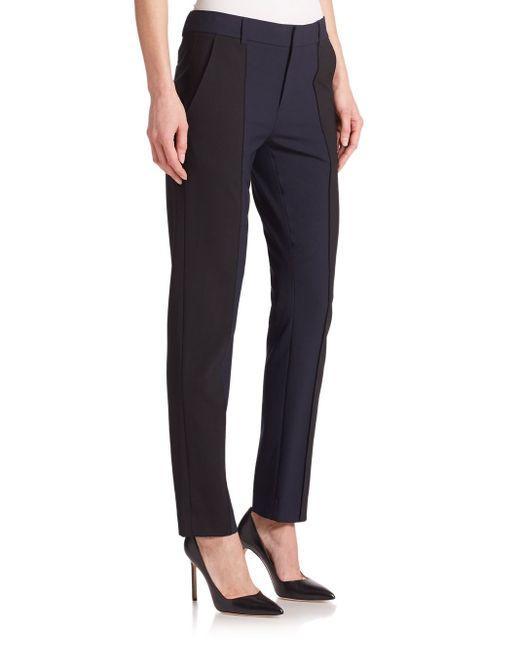
Schwarze formale Bürokleidung Hosen für Frauen